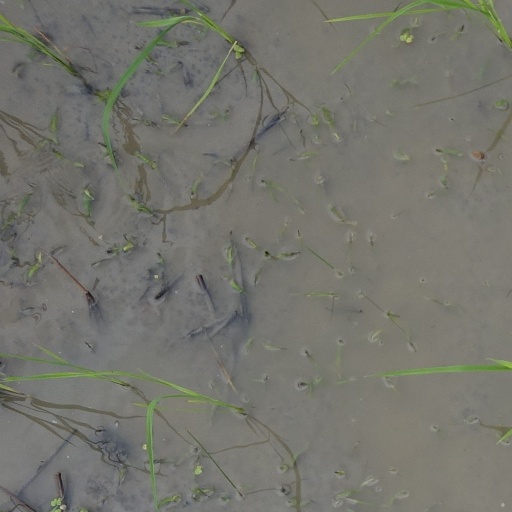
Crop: rice